I Don't Care (Eva Tanguay song)

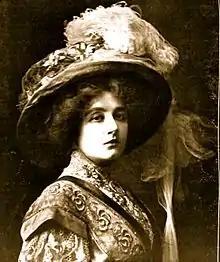
Lyricist Jean Lenox 1909

"I Don't Care" is a 1905 song, with words by Jean Lenox and music by Harry O. Sutton. It was originally performed by Eva Tanguay, becoming her most famous song and earning her the nickname "The I Don't Care Girl".